Transportation policy of the United States

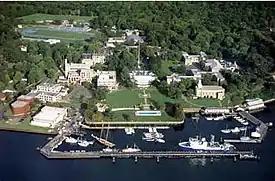
The United States Merchant Marine Academy

Water transport in the United States is overseen by the Maritime Administration, the Great Lakes St. Lawrence Seaway Development Corporation, and the Federal Maritime Commission. The United States Merchant Marine is a fleet of civilian and federal owned ships that transports goods in American waters and serves as an auxiliary to the Navy. Federal courts have jurisdiction over maritime law.